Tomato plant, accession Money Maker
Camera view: vertical (180 deg); turntable rotation: 120 degrees
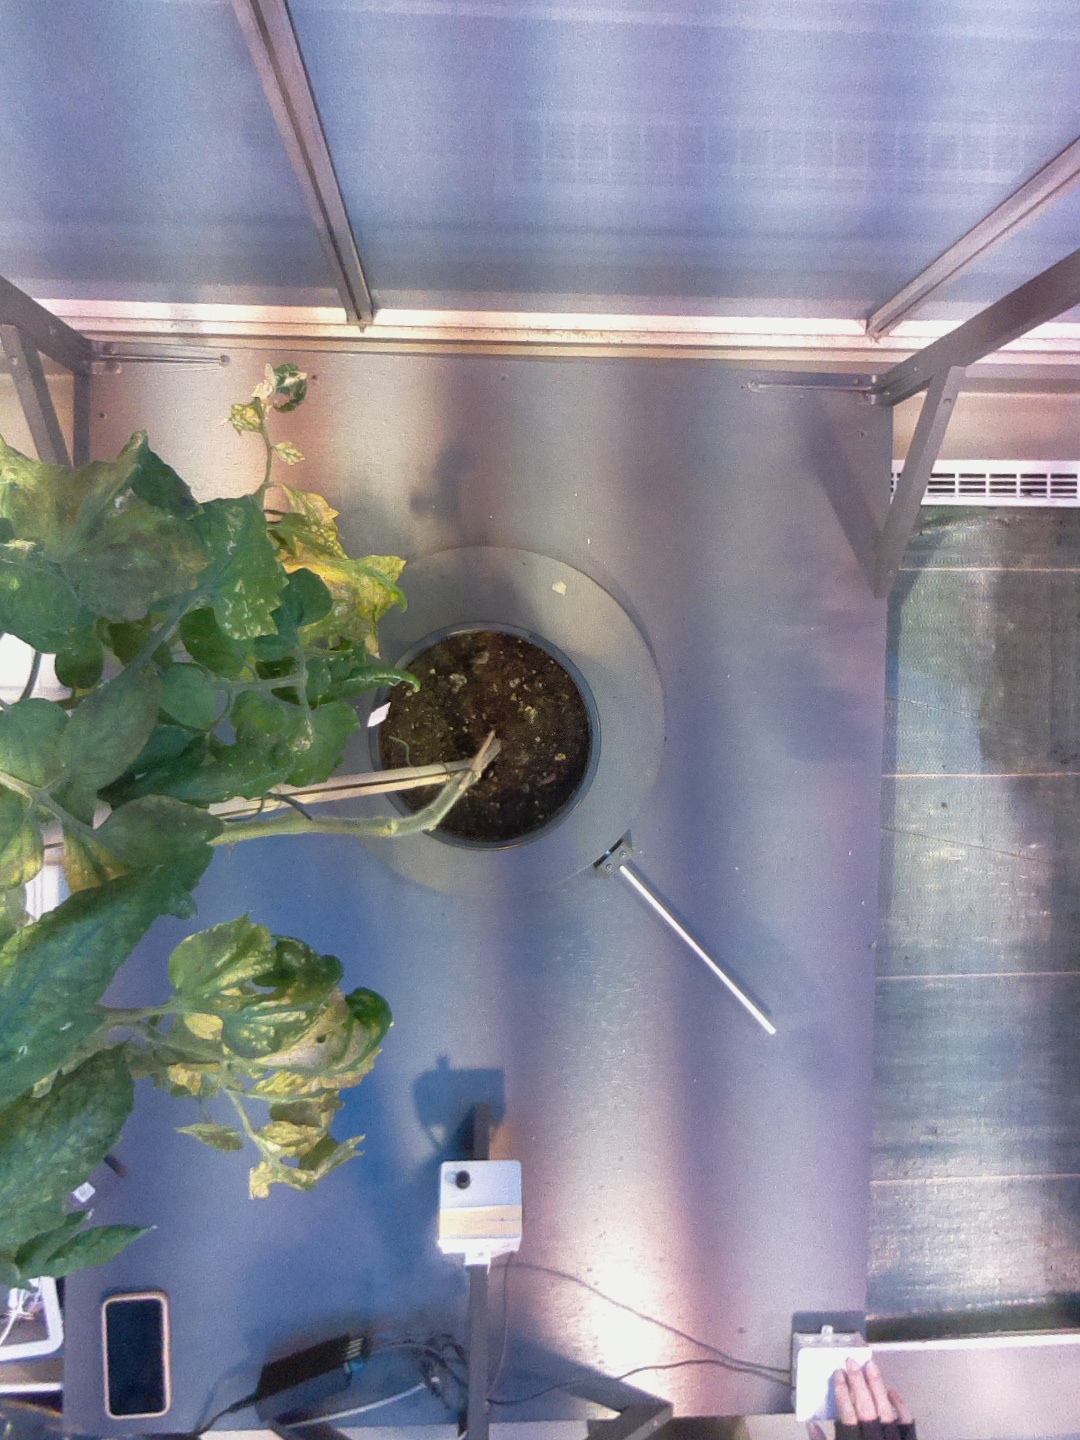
BBCH growth stage 73: 30%-40% of final fruit size